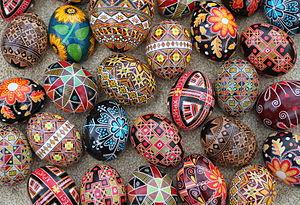
L'œuf de Pâques est une tradition païenne, qui consiste à décorer un œuf pour la fête de Pâques, ce dernier restant le plus souvent comestible. Traditionnellement, il s'agissait d'un œuf de poule cuit dur coloré. Aujourd'hui, il s'agit souvent d'un œuf en sucre ou en chocolat. En Belgique, comme en France, c'est un cadeau traditionnel offert le matin du dimanche de Pâques. Dans le quart nord-est de la France, en Suisse, en Grande-Bretagne et aux États-Unis, le symbole de Pâques est un lapin ou un lièvre ; dans les autres régions françaises ou d'autres pays du monde, des cloches ont la même fonction. Dans les pays de l'Est, on les colore et décore.